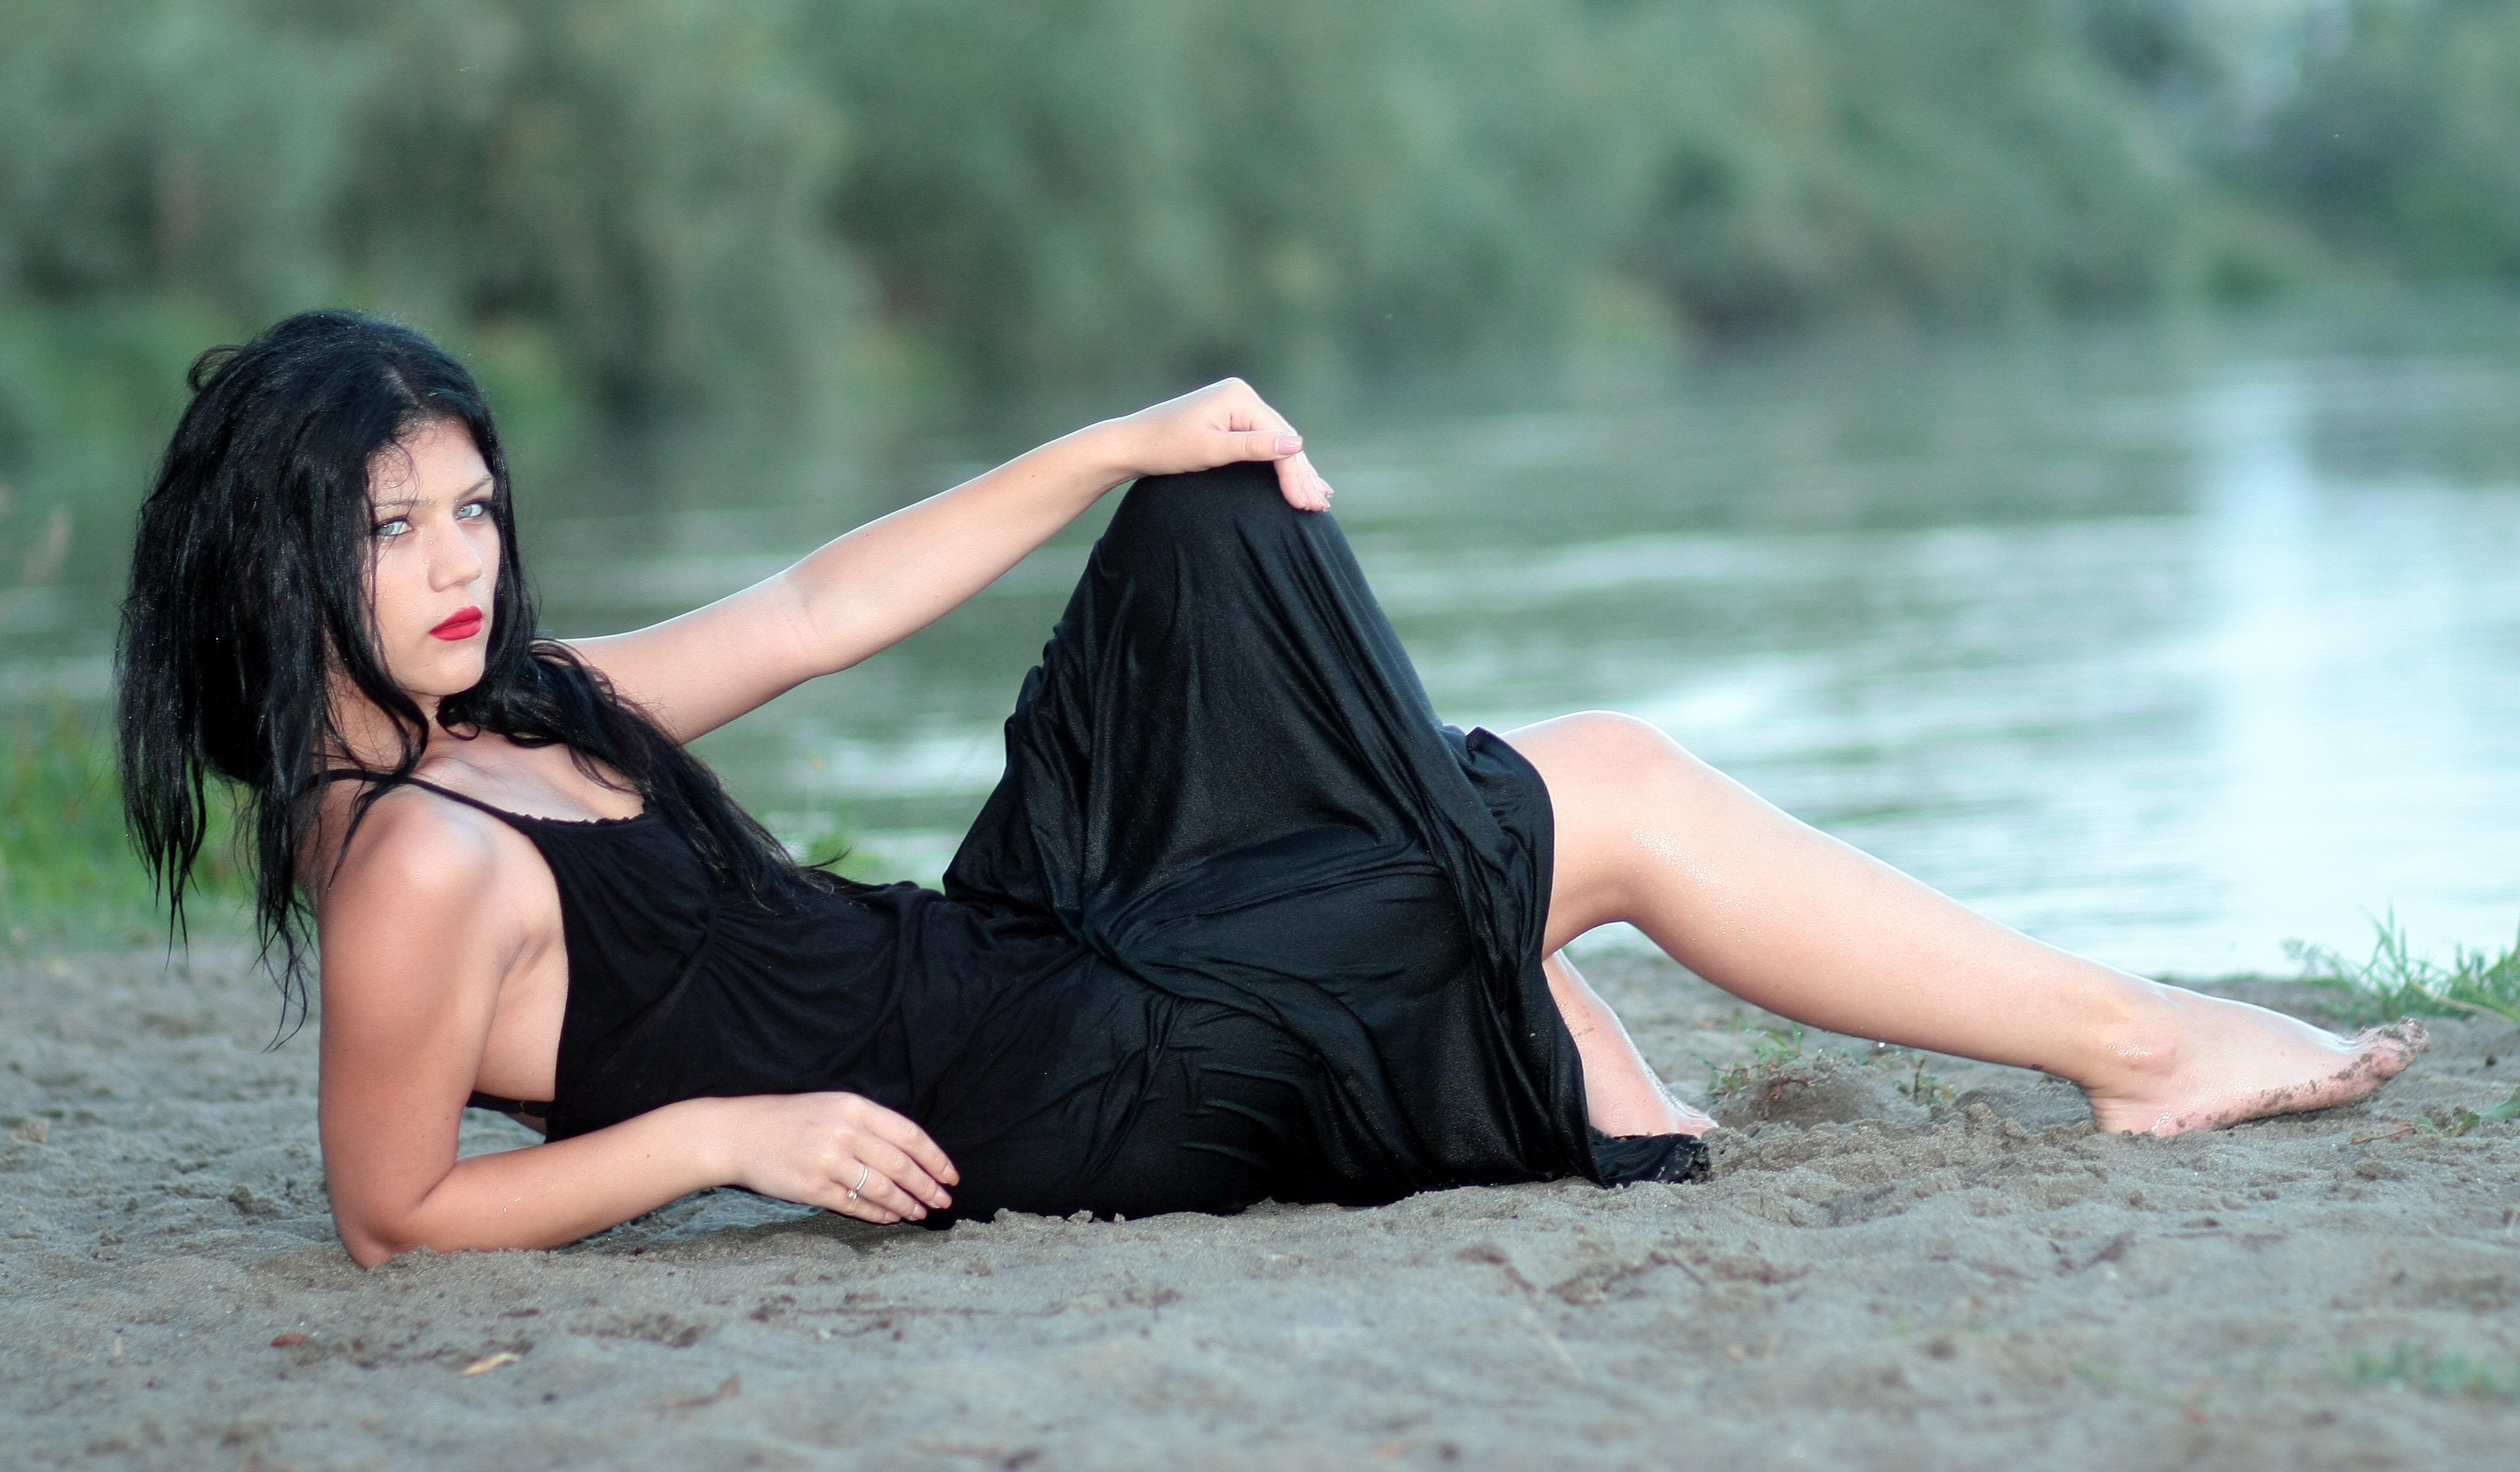
beach, water, person, girl, woman, photography, sunlight, wild, leg, portrait, model, sitting, romance, fashion, clothing, lady, human body, black hair, dress, photograph, skin, beauty, sensual, blue eyes, abdomen, photo shoot, portrait photography, human positions, art model